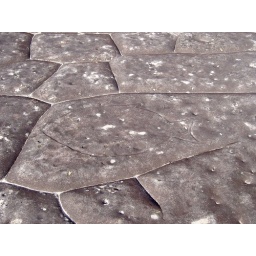
A fish carved in rock by Aboriginies